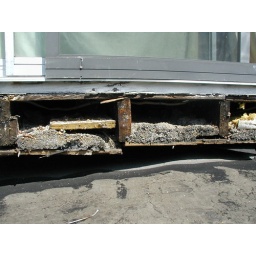
just under the back door of my bedroom - yum!